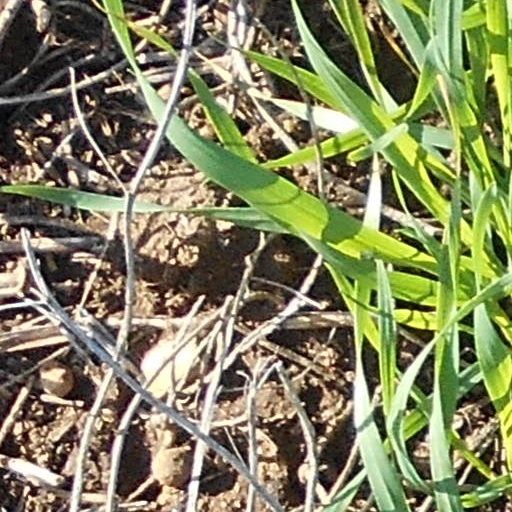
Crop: wheat